St Cross Road

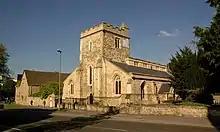
St Cross Church on St Cross Road.

St Cross Road is a road in Oxford, England. It links South Parks Road to the north and Longwall Street to the south, where it also meets Holywell Street. The road is named after St Cross Church.